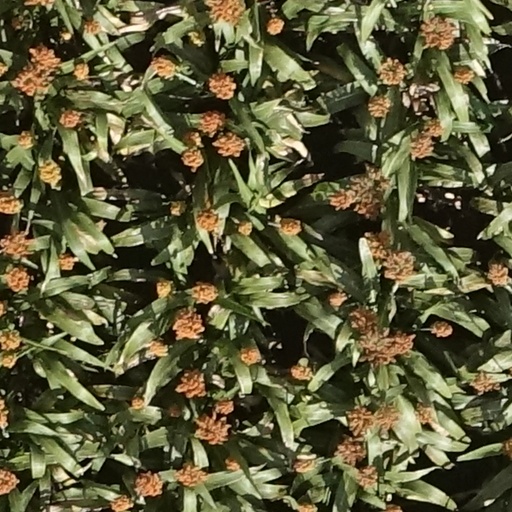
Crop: sorghum